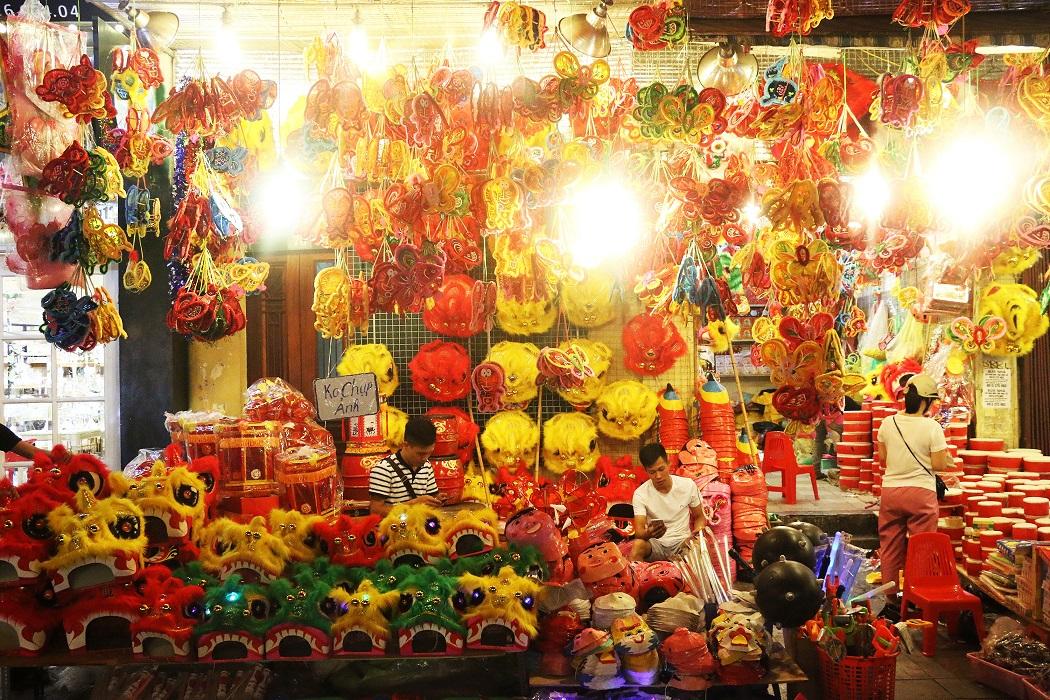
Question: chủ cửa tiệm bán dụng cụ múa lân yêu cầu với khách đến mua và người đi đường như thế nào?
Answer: chủ cửa tiệm yêu cầu không chụp ảnh